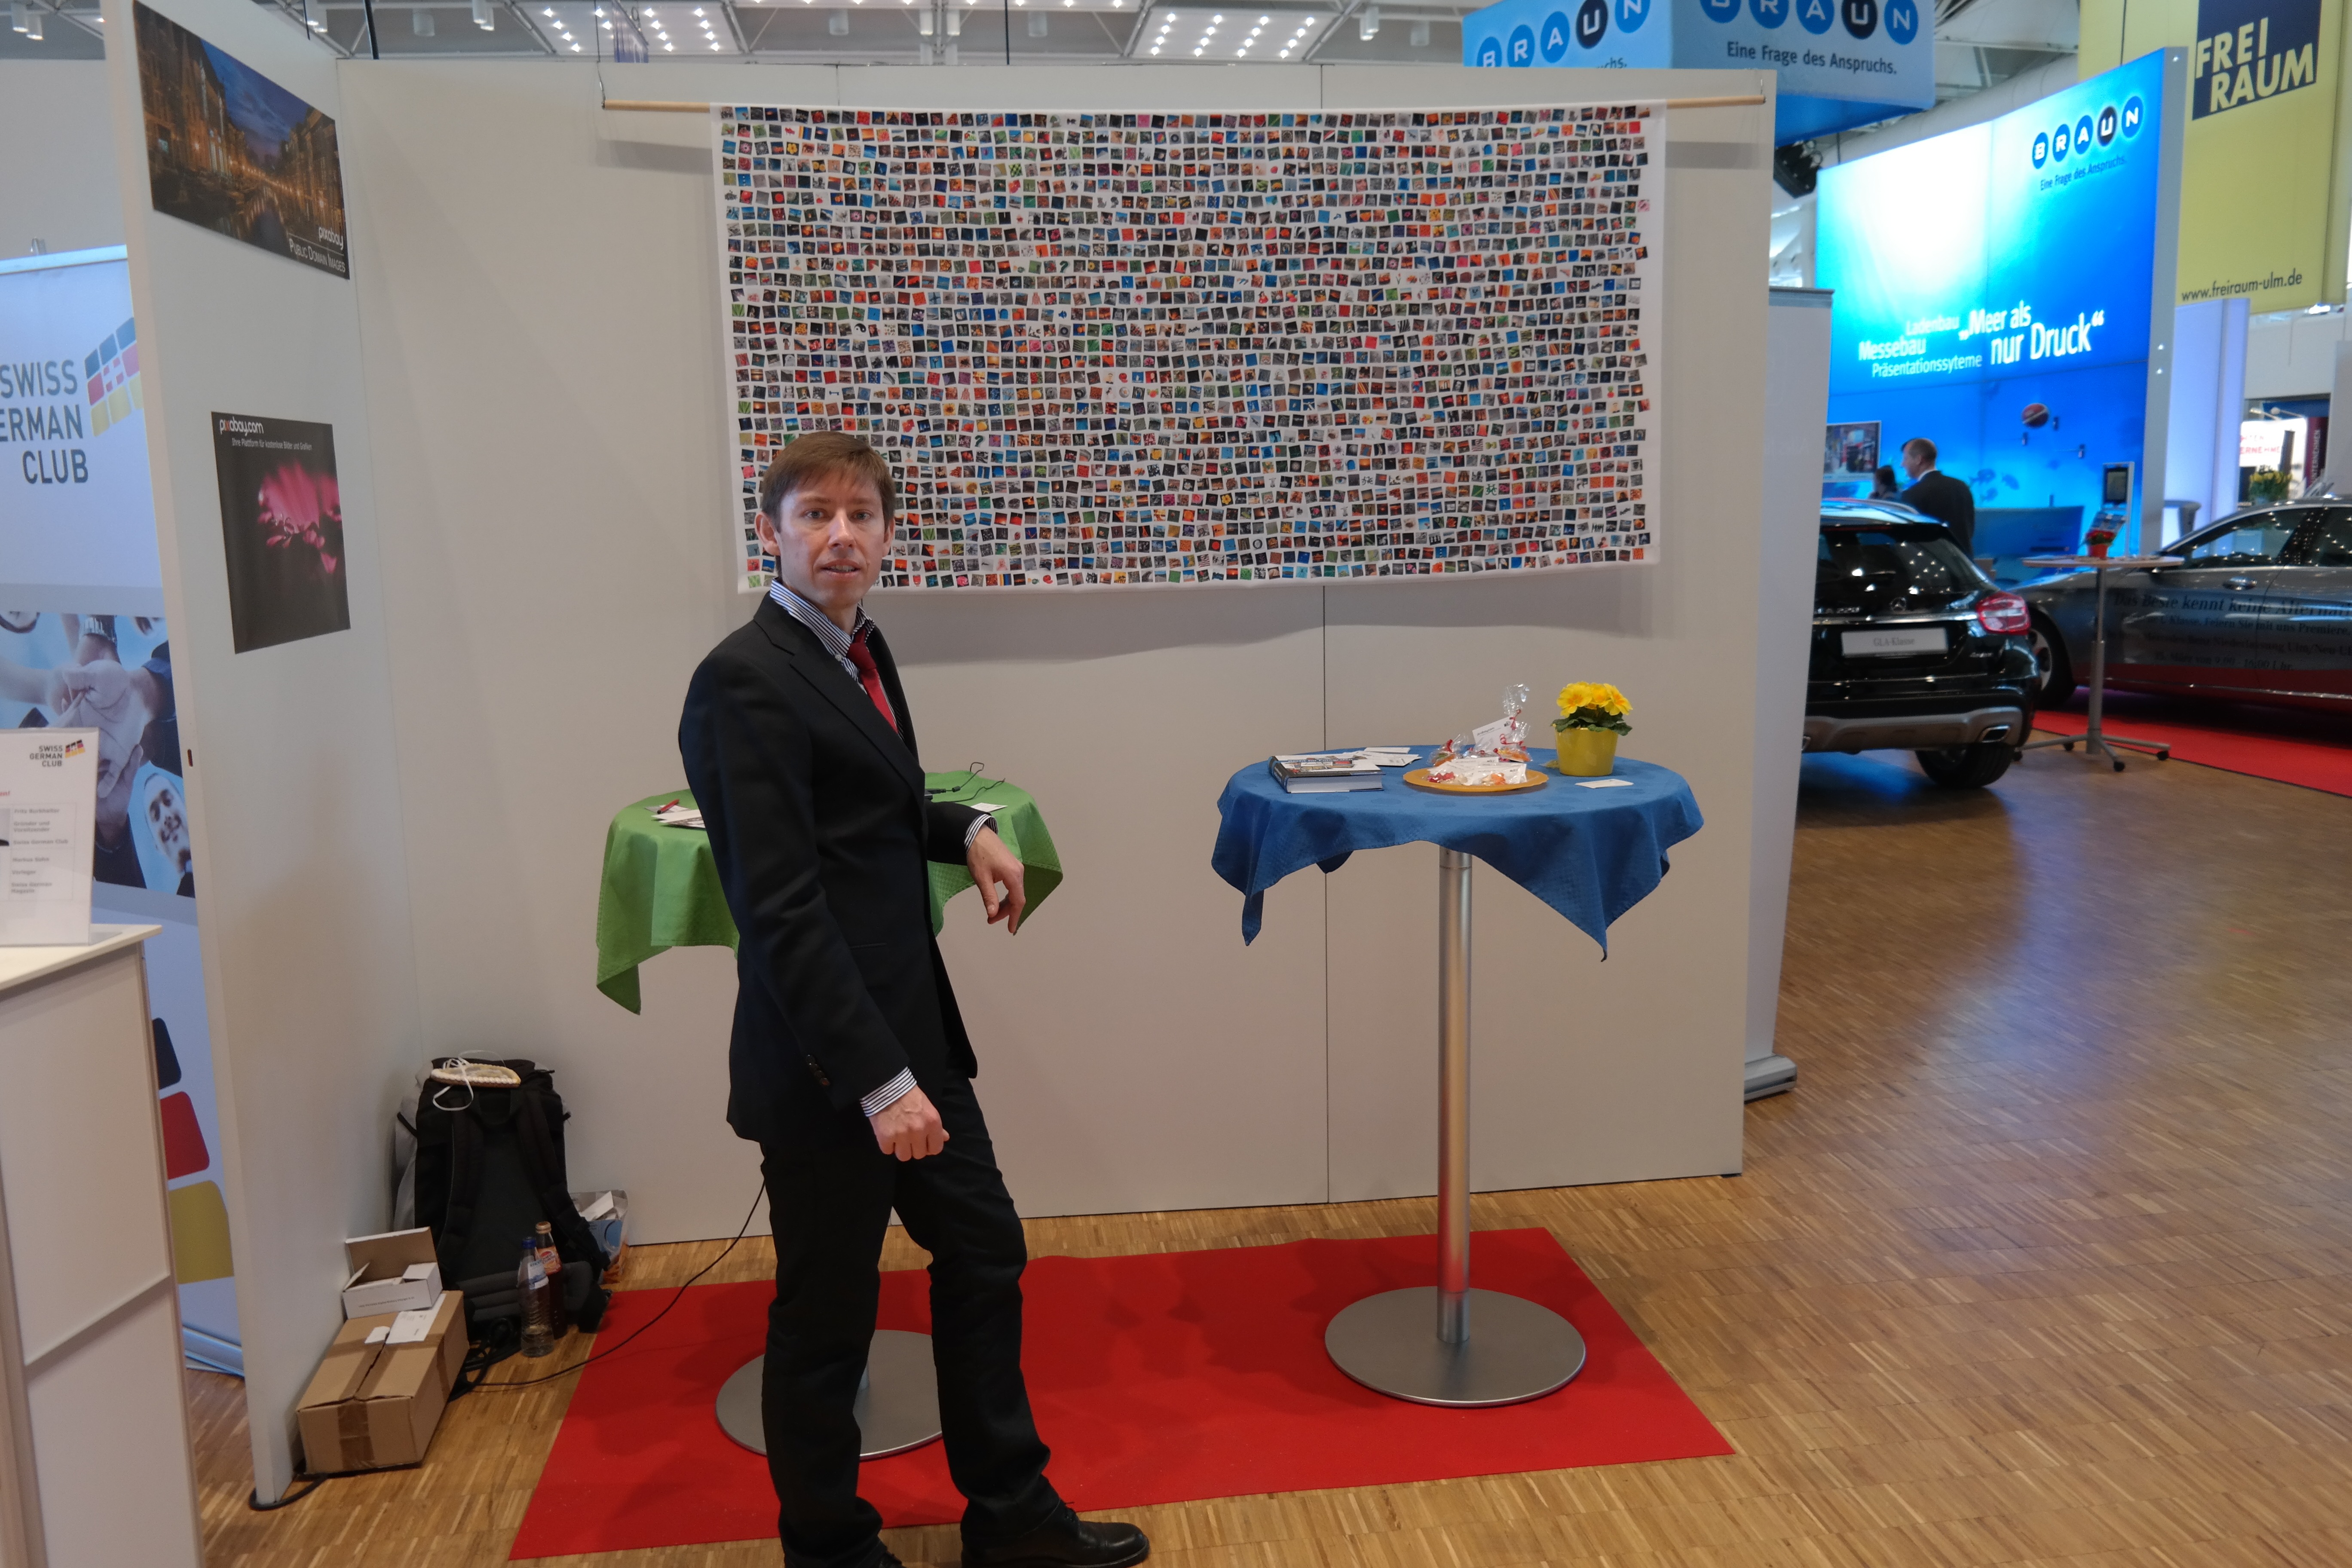
work, man, suit, technology, tie, communication, commitment, profession, design, event, exhibition, fair, service, employment, imagine, pixabay, trade fair stand, world of work, tie holder, public relations